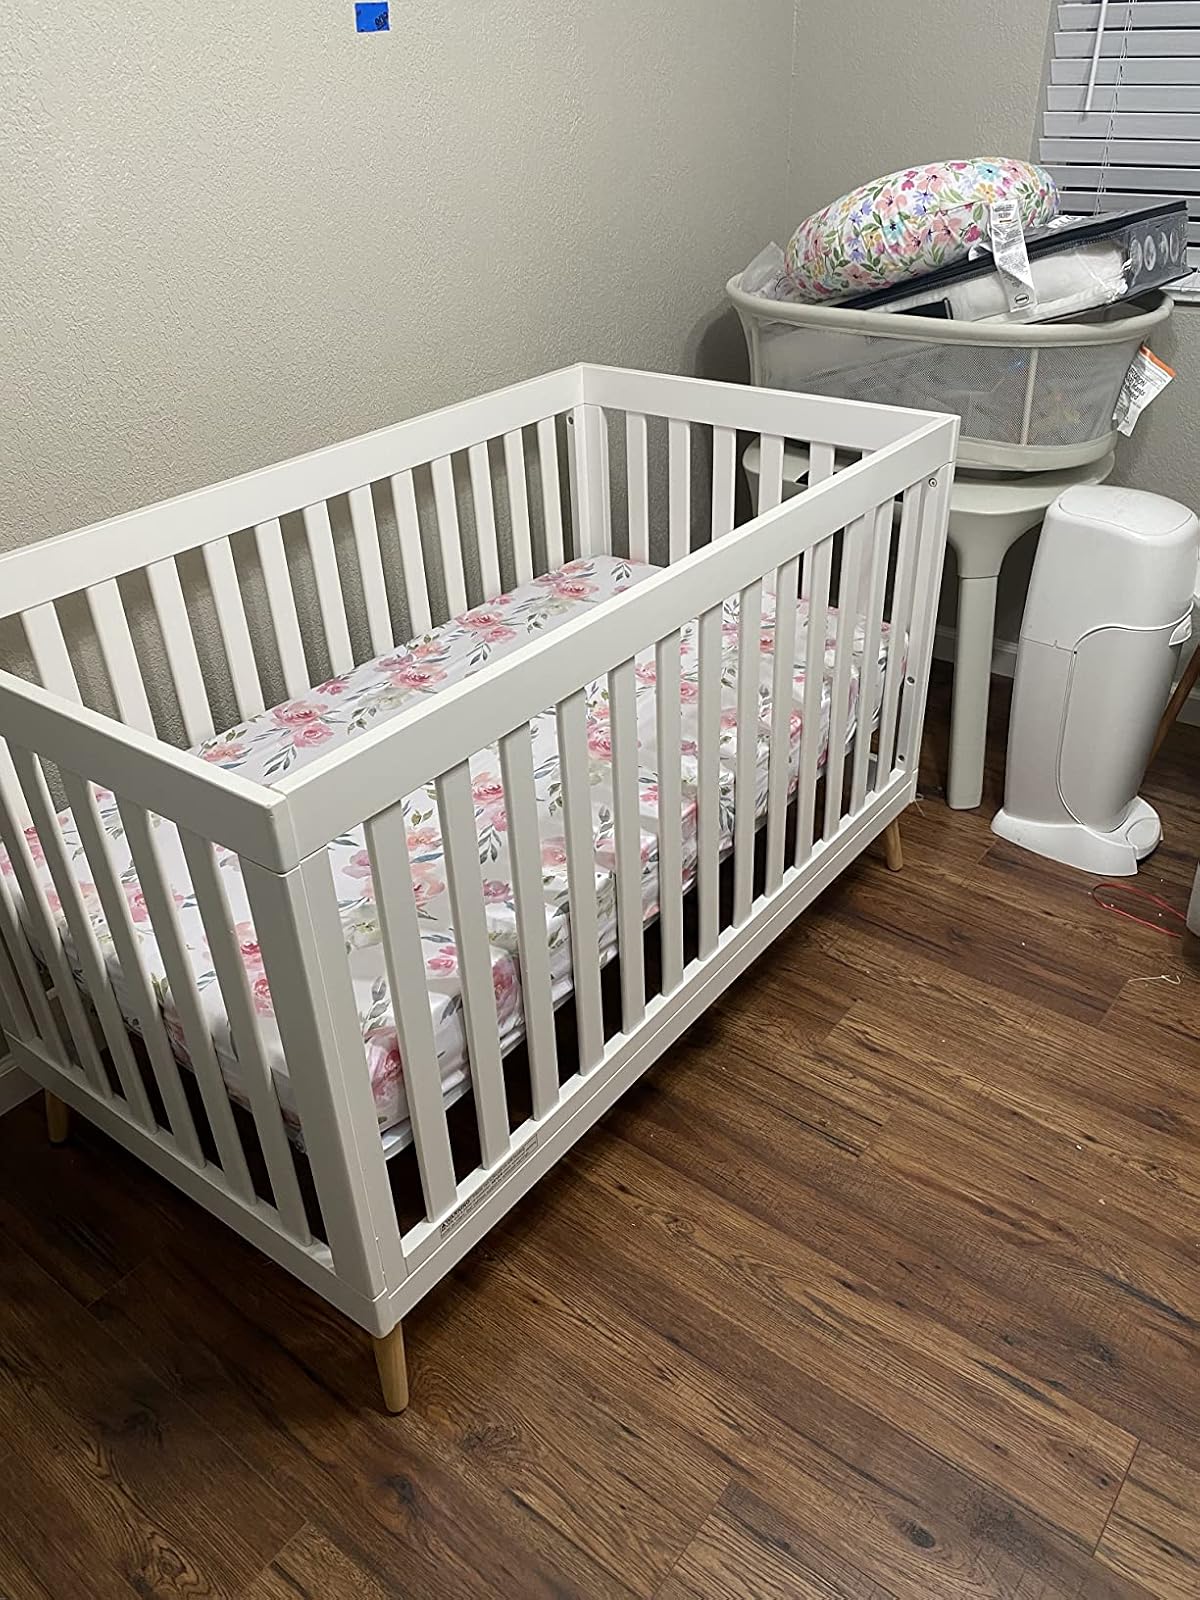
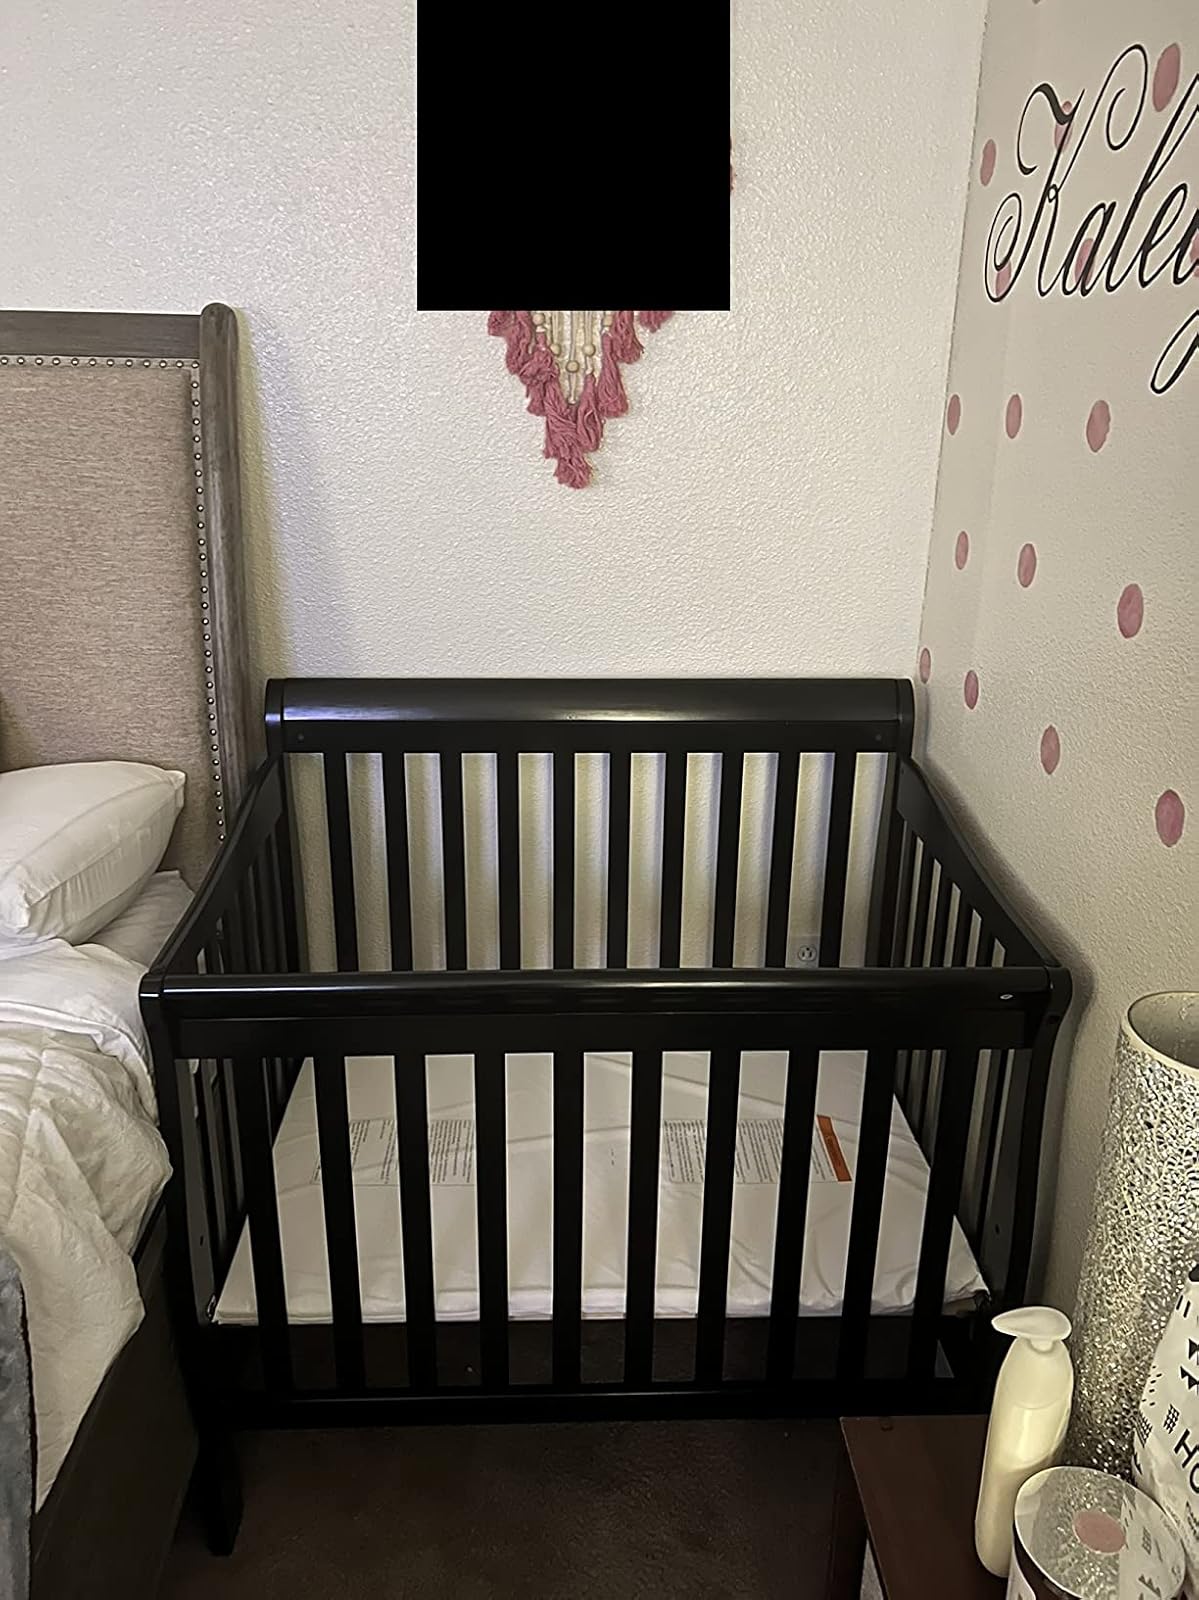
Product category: products_crib
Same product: no